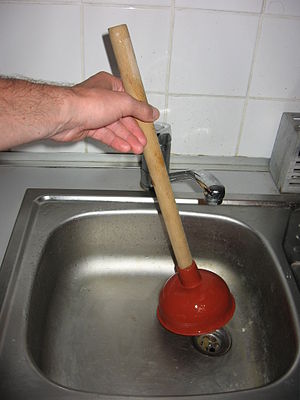
Svupper
En svupper i brug
En svupper er et værktøj, som man bruger til at rense stoppede afløb med.